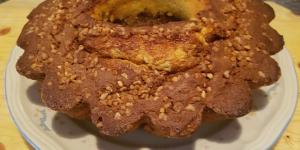
bizcocho de dos colores